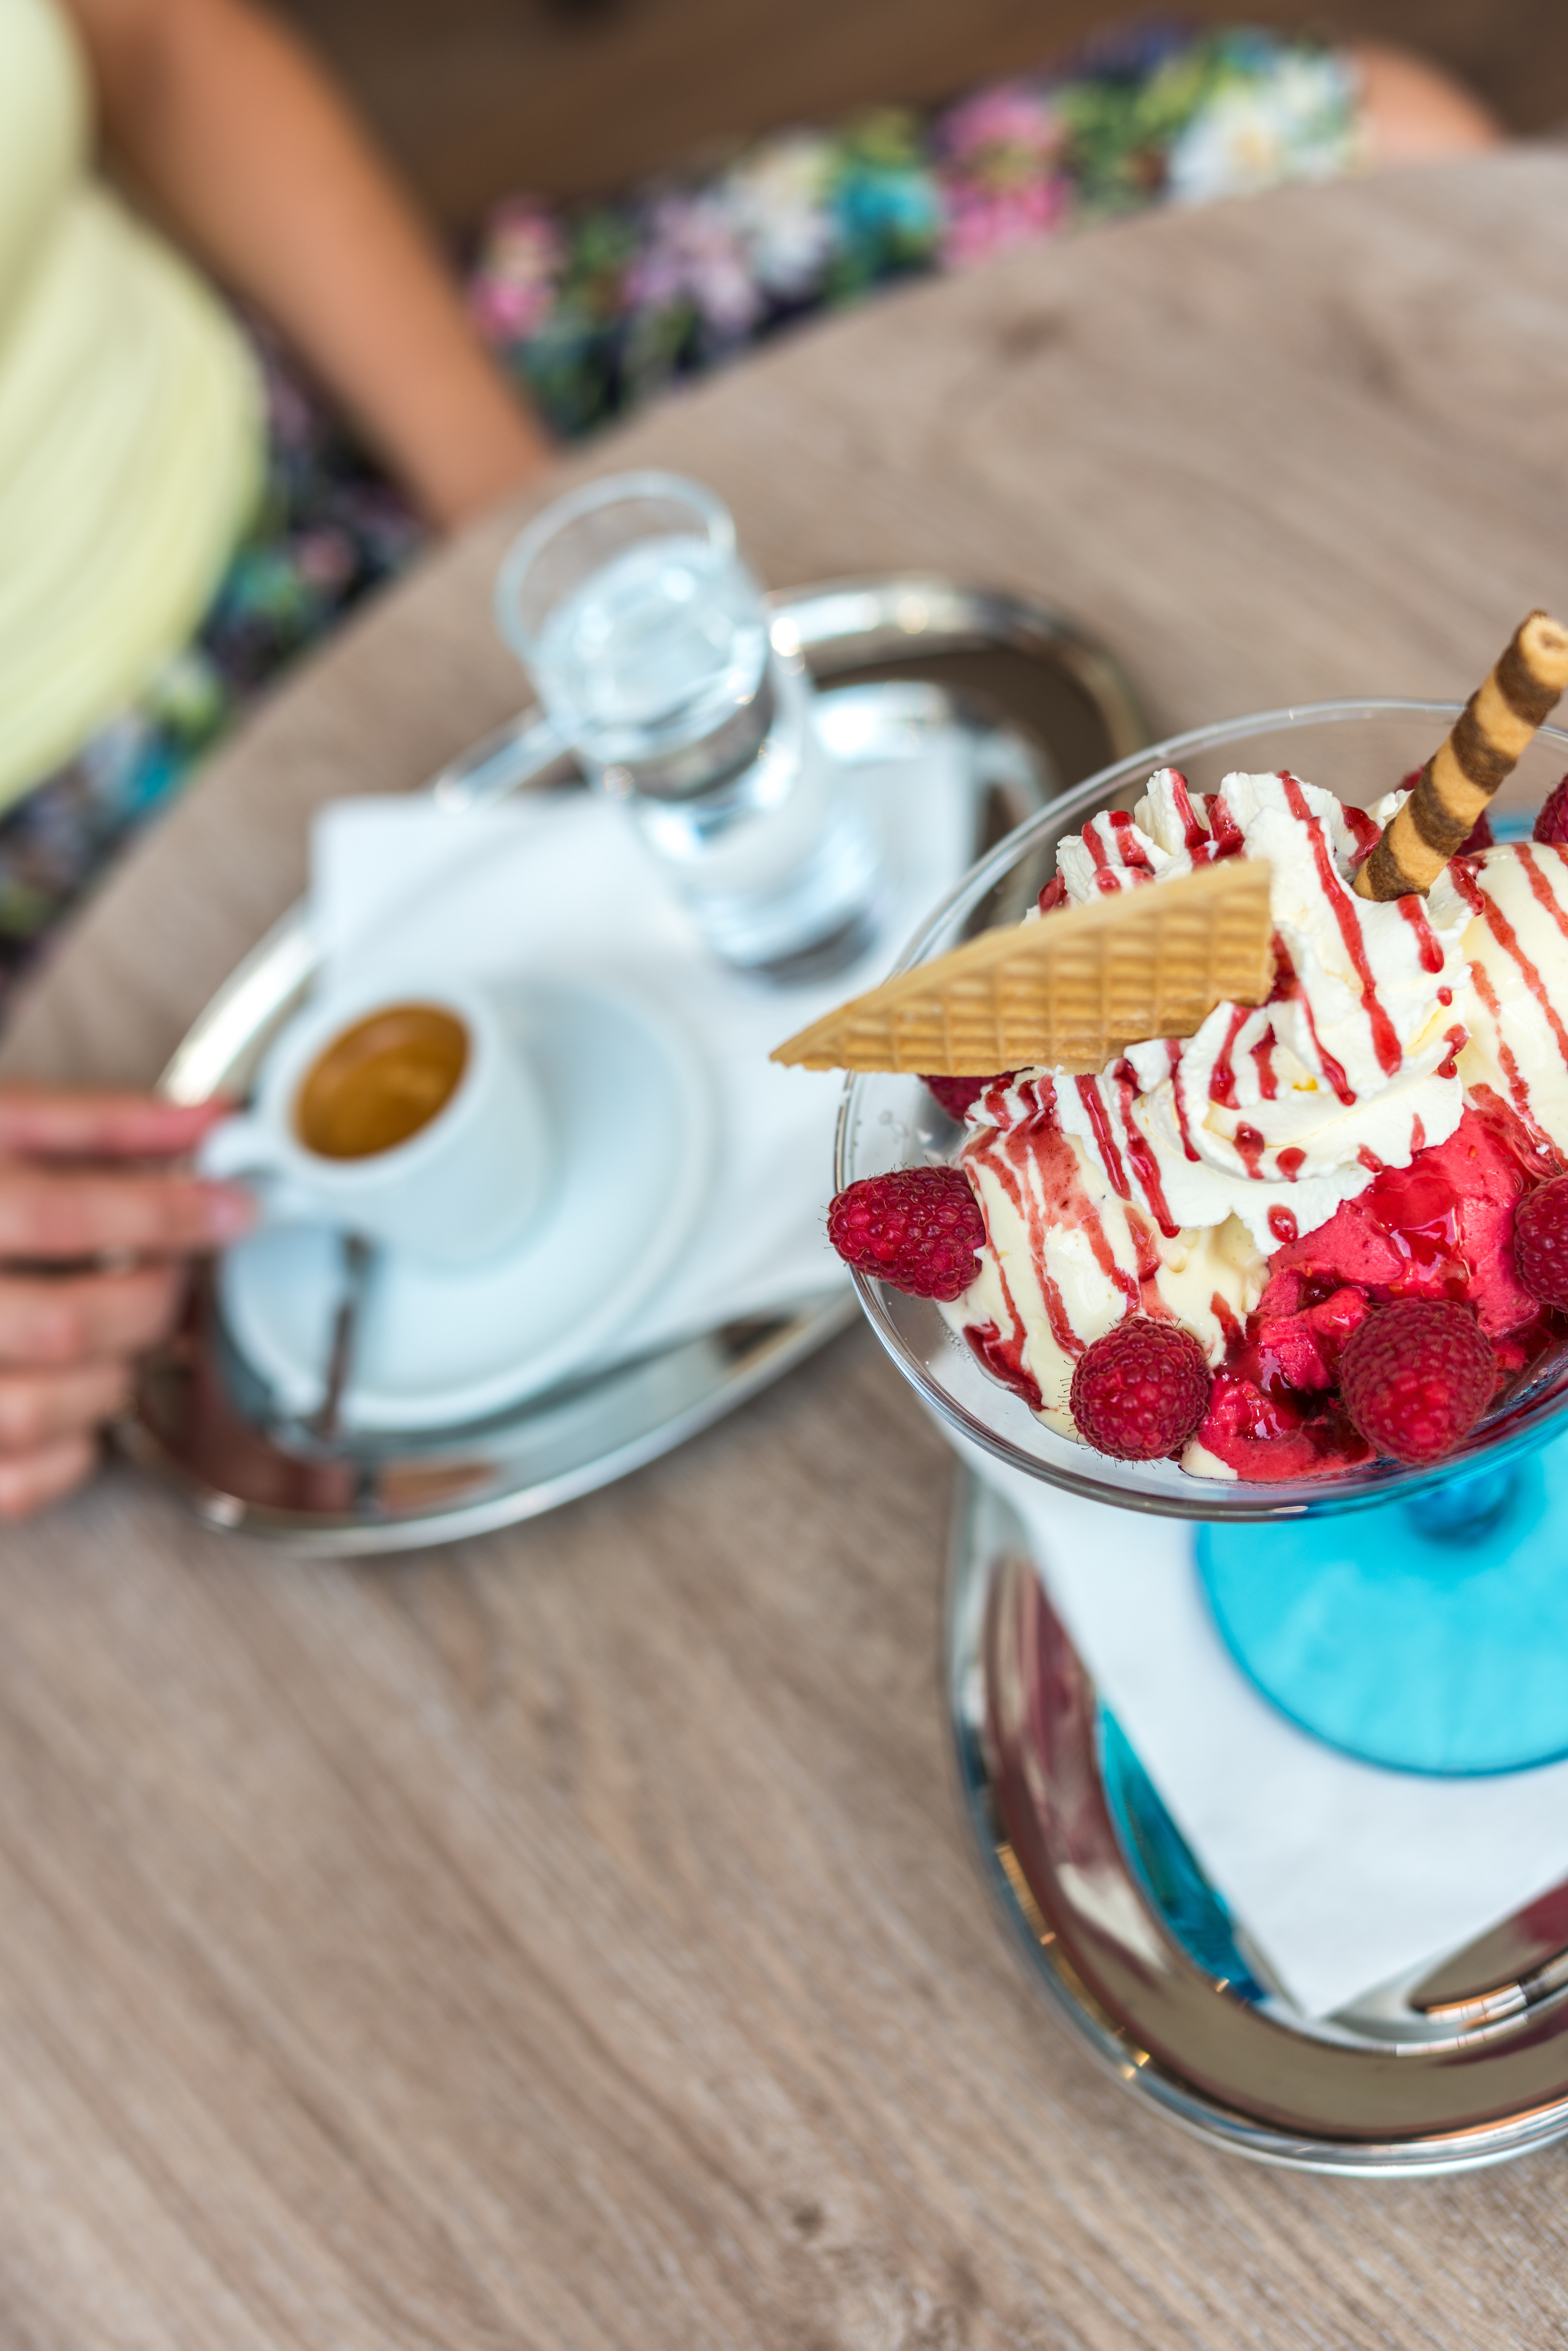
food, pink, table, frozen dessert, dessert, tableware, ice cream, cuisine, cup, breakfast, drink, dairy, brunch, cream, dish